Hatice Sultan (daughter of Murad V)

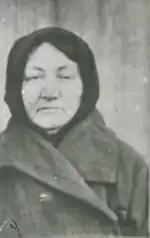
Hatice Sultan in exile.

Hatice's feelings in the affair are uncertain. Kemaleddin was in love with her, his letters lamenting her absence, asking when they could meet or if they could meet earlier than agreed, and recounted that he slowed down in front of his villa to see her exit hers and get in her carriage. Filizten and Hatice's granddaughter both believed that seducing the husband of Abdul Hamid II's favourite daughter was just a way for Hatice to take revenge for her family's imprisonment and her late, unhappy marriage. Others thought that Hatice was loved Kemaleddin sincerely, even if only as an scape from her unhappy marriage.